Nita Naldi

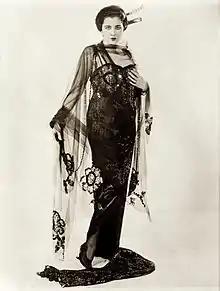
Naldi, 1921

Naldi was asked to perform in a short film with Johnny Dooley, a Scottish comedian who, despite his last name, was unrelated to her. She soon quit the film after realizing that Dooley had romantic intentions with another woman. Naldi was offered a role in "A Divorce of Convenience" with Owen Moore. Following these two films, she had small roles in several independent films and then was cast as the exotic character Gina in Paramount Pictures's 1920 release" Dr. Jekyll and Mr. Hyde" starring John Barrymore. Barrymore reportedly recommended her for the role after he “spotted” her dancing at the Winter Garden. Her noted performance in that film subsequently afforded Naldi more career opportunities.